Martin Rendel

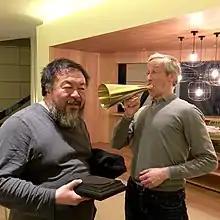
Testing the "K26 Film Award" with Ai Weiwei, 2015

Martin Rendel (born 1968 in Limburg an der Lahn) is a German cultural manager and university professor. Innovation through intercultural and interdisciplinary cooperation is the main focus of his work.